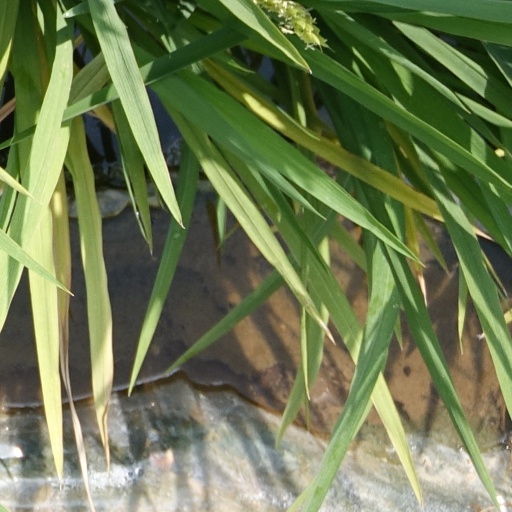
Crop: rice